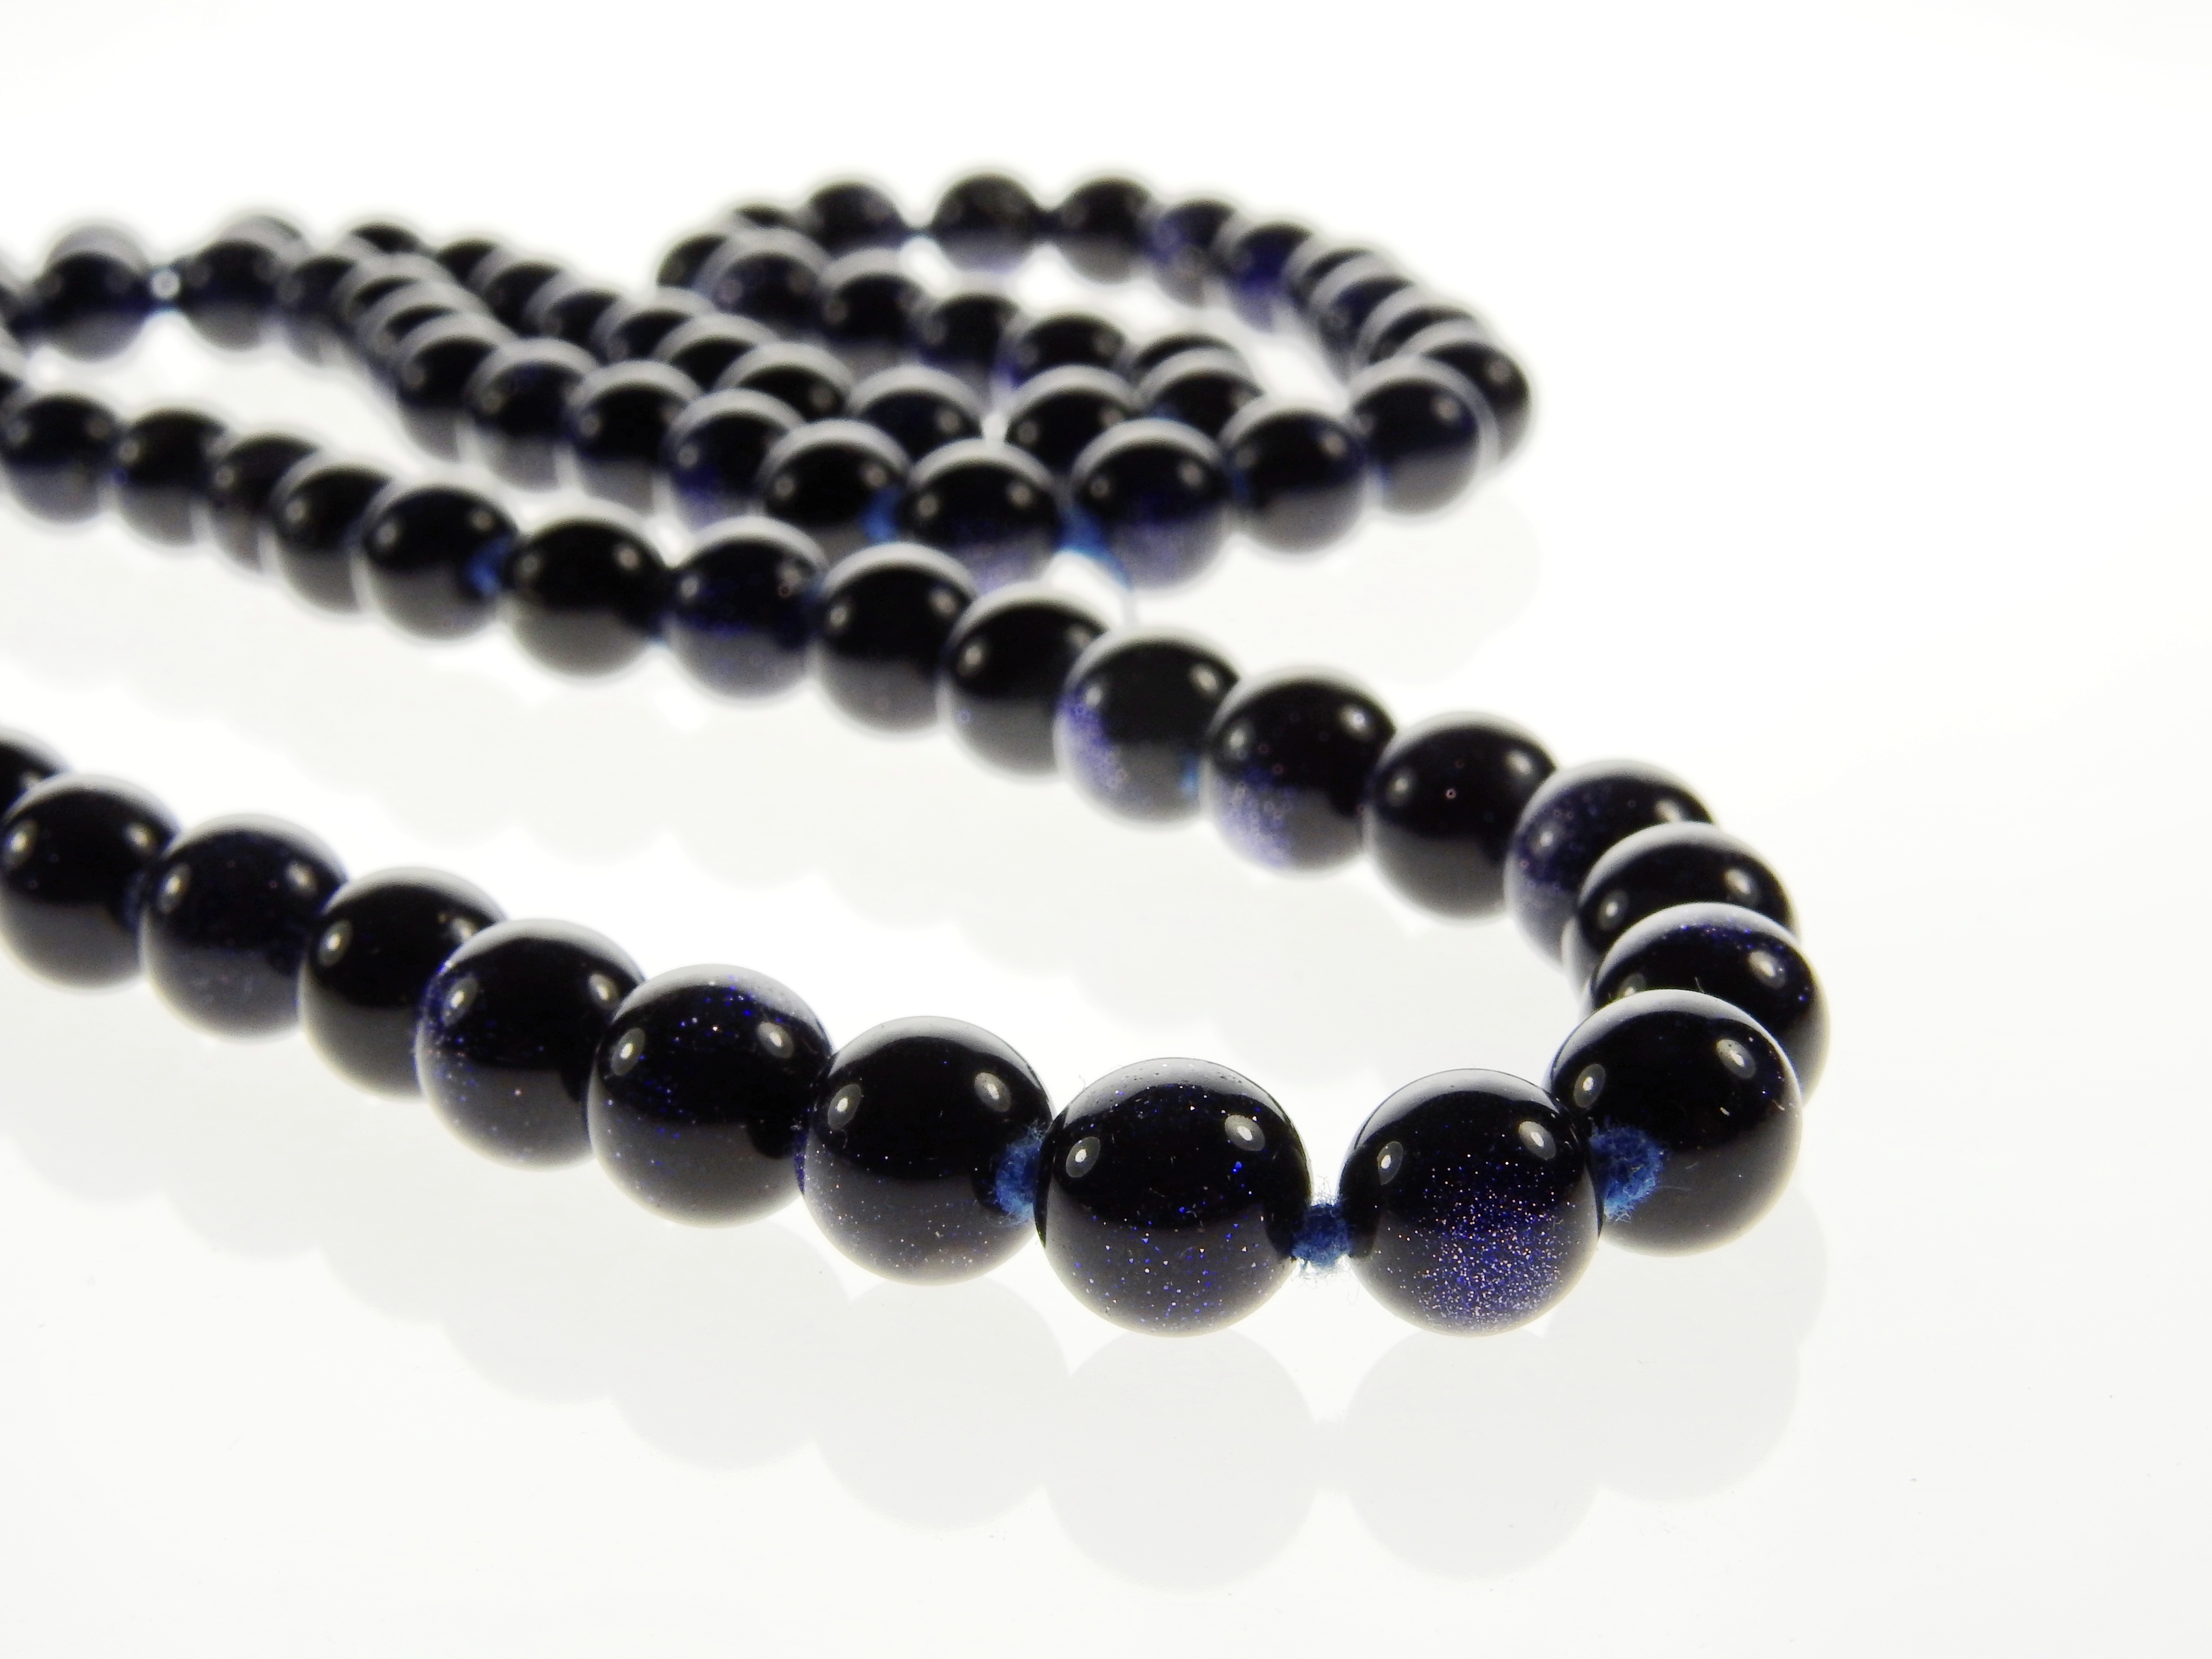
chain, old, money, fashion, bead, bangle, necklace, jewellery, font, art, luxury, design, violet, beauty, beautiful, amethyst, heritage, gem, expensive, pearl, value, noble, gemstone, heirloom, valuable, accsessoires, schmuckdesign, pearl necklaces, buddhist prayer beads, jewelry making, fashion accessory